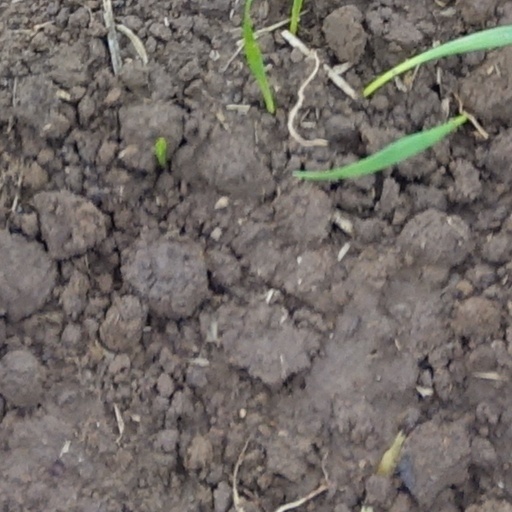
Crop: wheat